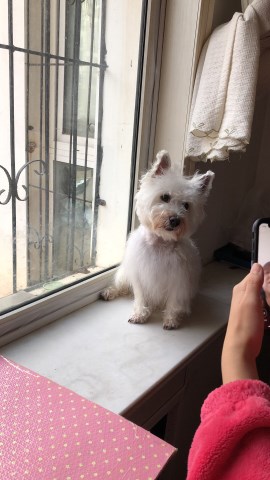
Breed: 209-n000040-West_Highland_white_terrier